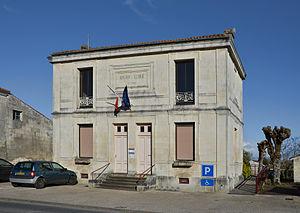
Façade de la mairie de Thénac, Charente-Maritime, France.
Thénac est une commune du sud-ouest de la France, située dans le département de la Charente-Maritime.